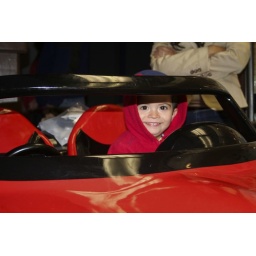
Louis went for a ride in a red sports car in Fisherman's Wharf, Monterey, California.